Operation Eagle Pull

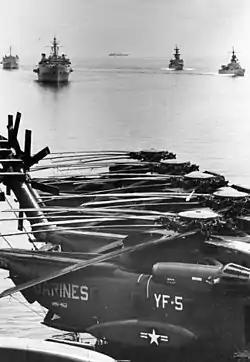
HMH-462 helicopters and Operation Eagle Pull evacuation fleet

On 3 March 1975 Amphibious Ready Group Alpha (Task Group 76.4), and the 31st Marine Amphibious Unit (Task Group 79.4) embarked and arrived at the designated station off Kampong Som in the Gulf of Thailand, the force comprised: